Gypsum block

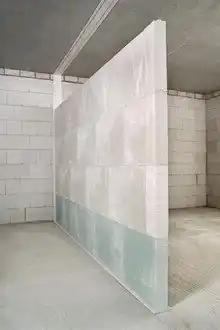
Construction of a non-load bearing partition wall of gypsum blocks

Gypsum block is a massive lightweight building material composed of solid gypsum, for building and erecting lightweight, fire-resistant, non-load bearing interior walls, partition walls, cavity walls, skin walls, and pillar casing indoors. Gypsum blocks are composed of gypsum, plaster, water and in some cases additives like vegetable or wood fiber for greater strength. Partition walls, made from gypsum blocks, require no sub-structure for erection and gypsum adhesive is used as bonding agent, not standard mortar. Because of this fundamental difference, gypsum blocks shouldn't be confused with the thinner plasterboard (also known as wallboard or gypsum board) used for paneling stud walls.